Matti Lehtinen

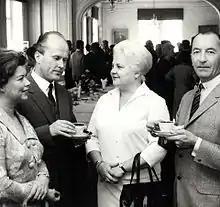
Lehtinen (second from left) at the 1965 season opening of the Finnish National Opera

In 1963, Lehtinen returned to the Finnish National Opera as an ensemble member. His roles there, and also at the Savonlinna Opera Festival, included Mozart's Leporello in "Don Giovanni", Don Alfonso in "Così fan tutte", Escamillo in Bizet's "Carmen" and Porgy in Gershwin's "Porgy and Bess" in 1964. He performed more than 60 operatic roles. Lehtinen also performed in operas by Finnish composers, and he was particularly remembered for performances at Savonlinna in the title role of Aarre Merikanto's "Juha" and in Kalevi Aho's monologue opera "". Further roles included Wolfram in Wagner's "Tannhäuser", John Sorel in Menotti's "The Consul", the Man in Schönberg's "Die glückliche Hand" and Valentin in Gounod's "Faust".